Swindon Town F.C.

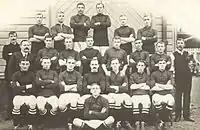
The Swindon Town team for the 1909–10 season

Swindon reached the FA Cup semi-finals for the first time in the 1909–10 season, losing to eventual winners Newcastle United. Barnsley and Swindon were invited to compete for the Dubonnet Cup in 1910 at the Parc des Princes Stadium in Paris. The result was a 2–1 victory for Swindon with Harold Fleming scoring both of the club's goals.